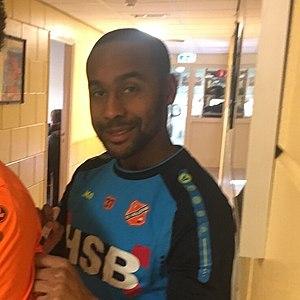
Luís Pedro, né le 27 avril 1990 à Luanda, est un footballeur angolais de nationalité néerlandaise. Il est actuellement sous contrat au MVV Maastricht.